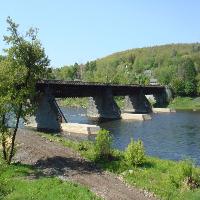
Weather: sun or clear